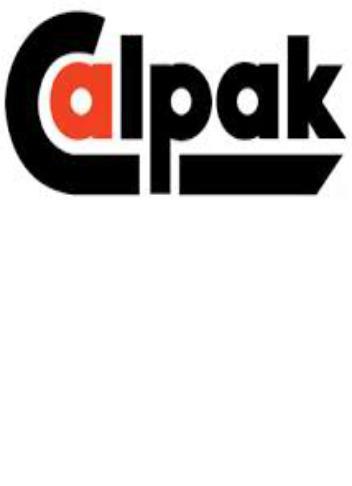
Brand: calpak
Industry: Others